Erik Friedlander

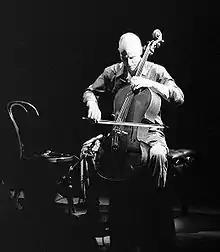

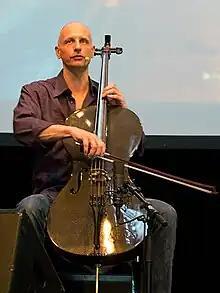
Eric Friedlander, Moers Festival, 2012

A veteran of New York City's experimental downtown scene, Friedlander has worked in many contexts, but is perhaps best known for his frequent collaborations with saxophonist John Zorn.